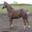
Label: horse